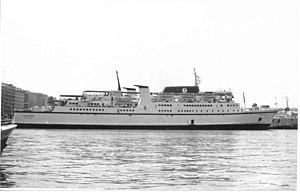
Minoan Lines est l'une des principales compagnie de navigation maritime en Grèce. Créée en 1972, l'entreprise assure le transport de passagers, de véhicules et de fret en car-ferry en mer Égée entre Le Pirée et la Crète mais aussi en mer Adriatique entre la Grèce et l'Italie. Depuis 2008, Minoan Lines est une filiale du groupe Grimaldi, important armateur italien, qui détient aujourd'hui 95,9% des parts.